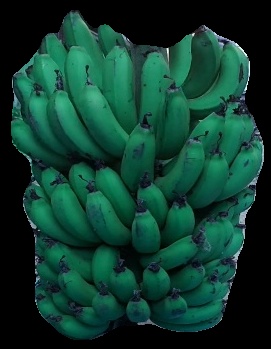
Variety: pachbale
Grade: grade2